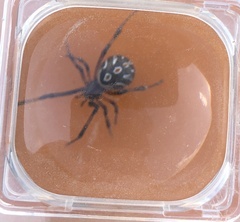
Species: Lactrodectus_hesperus